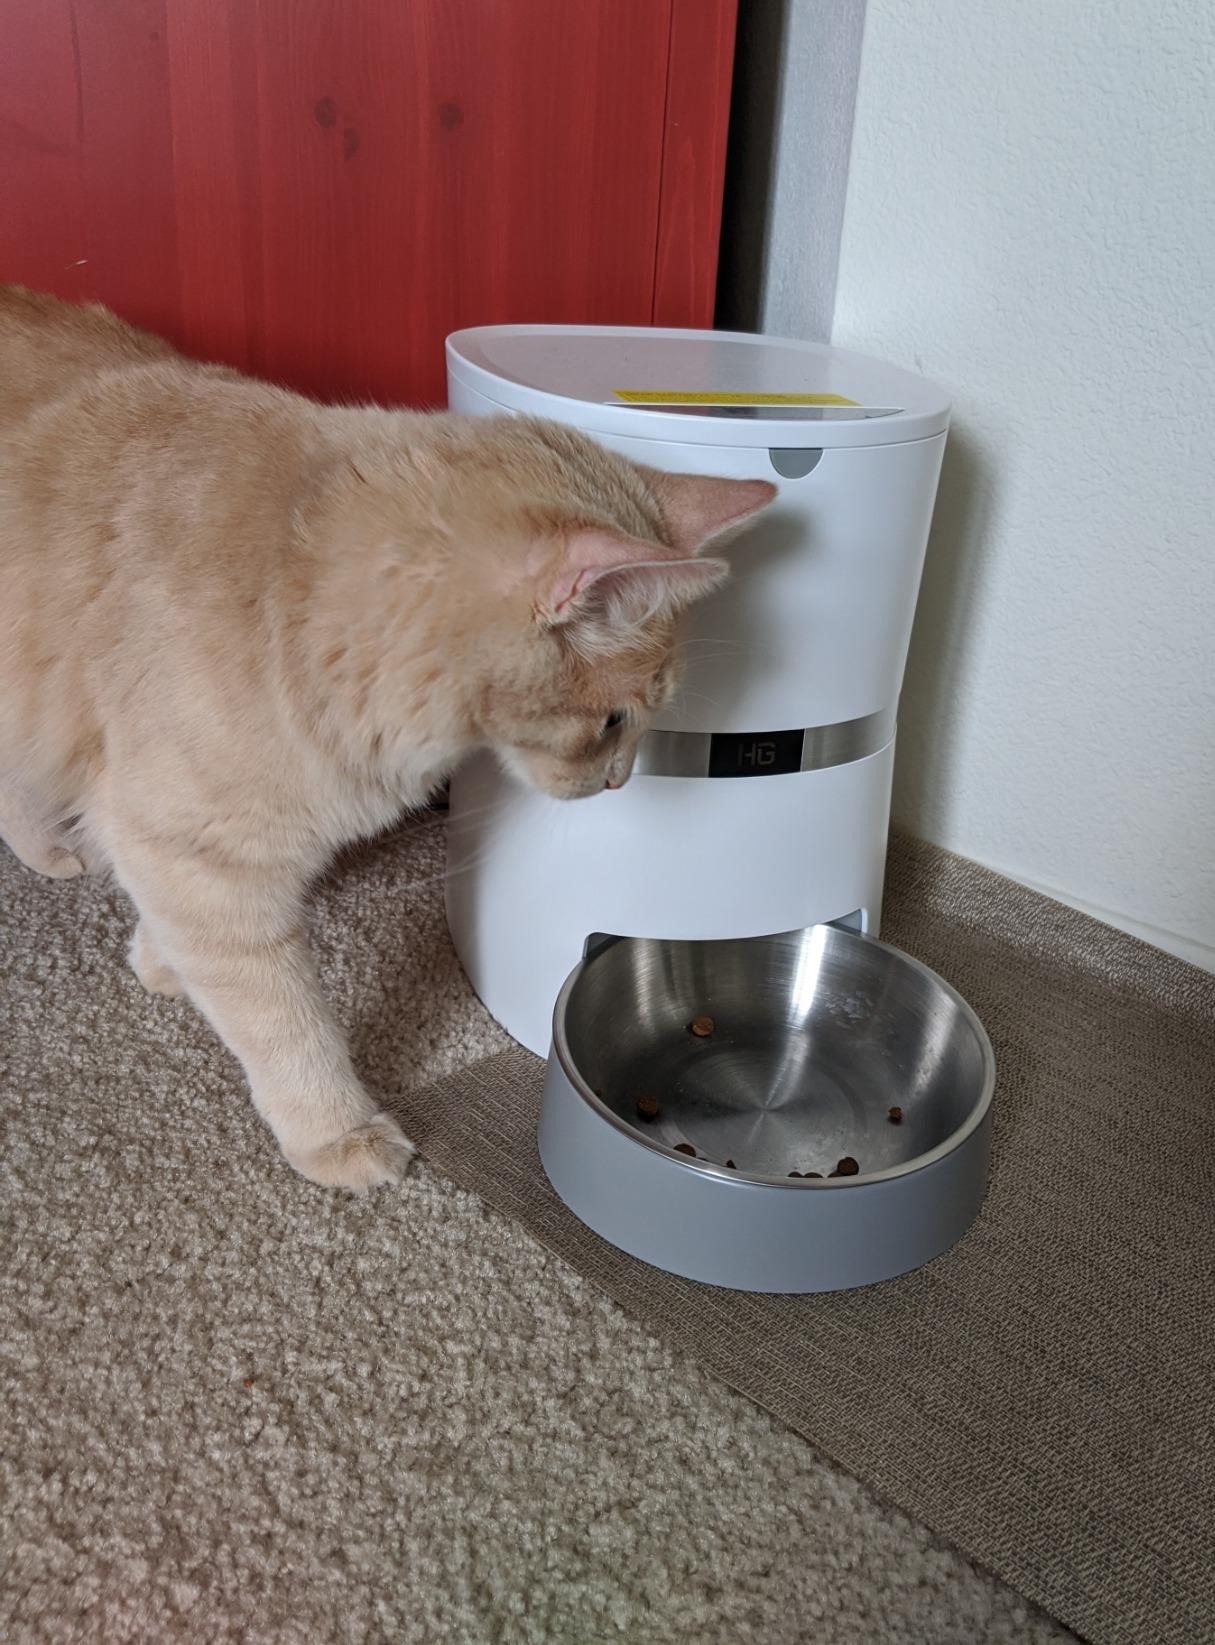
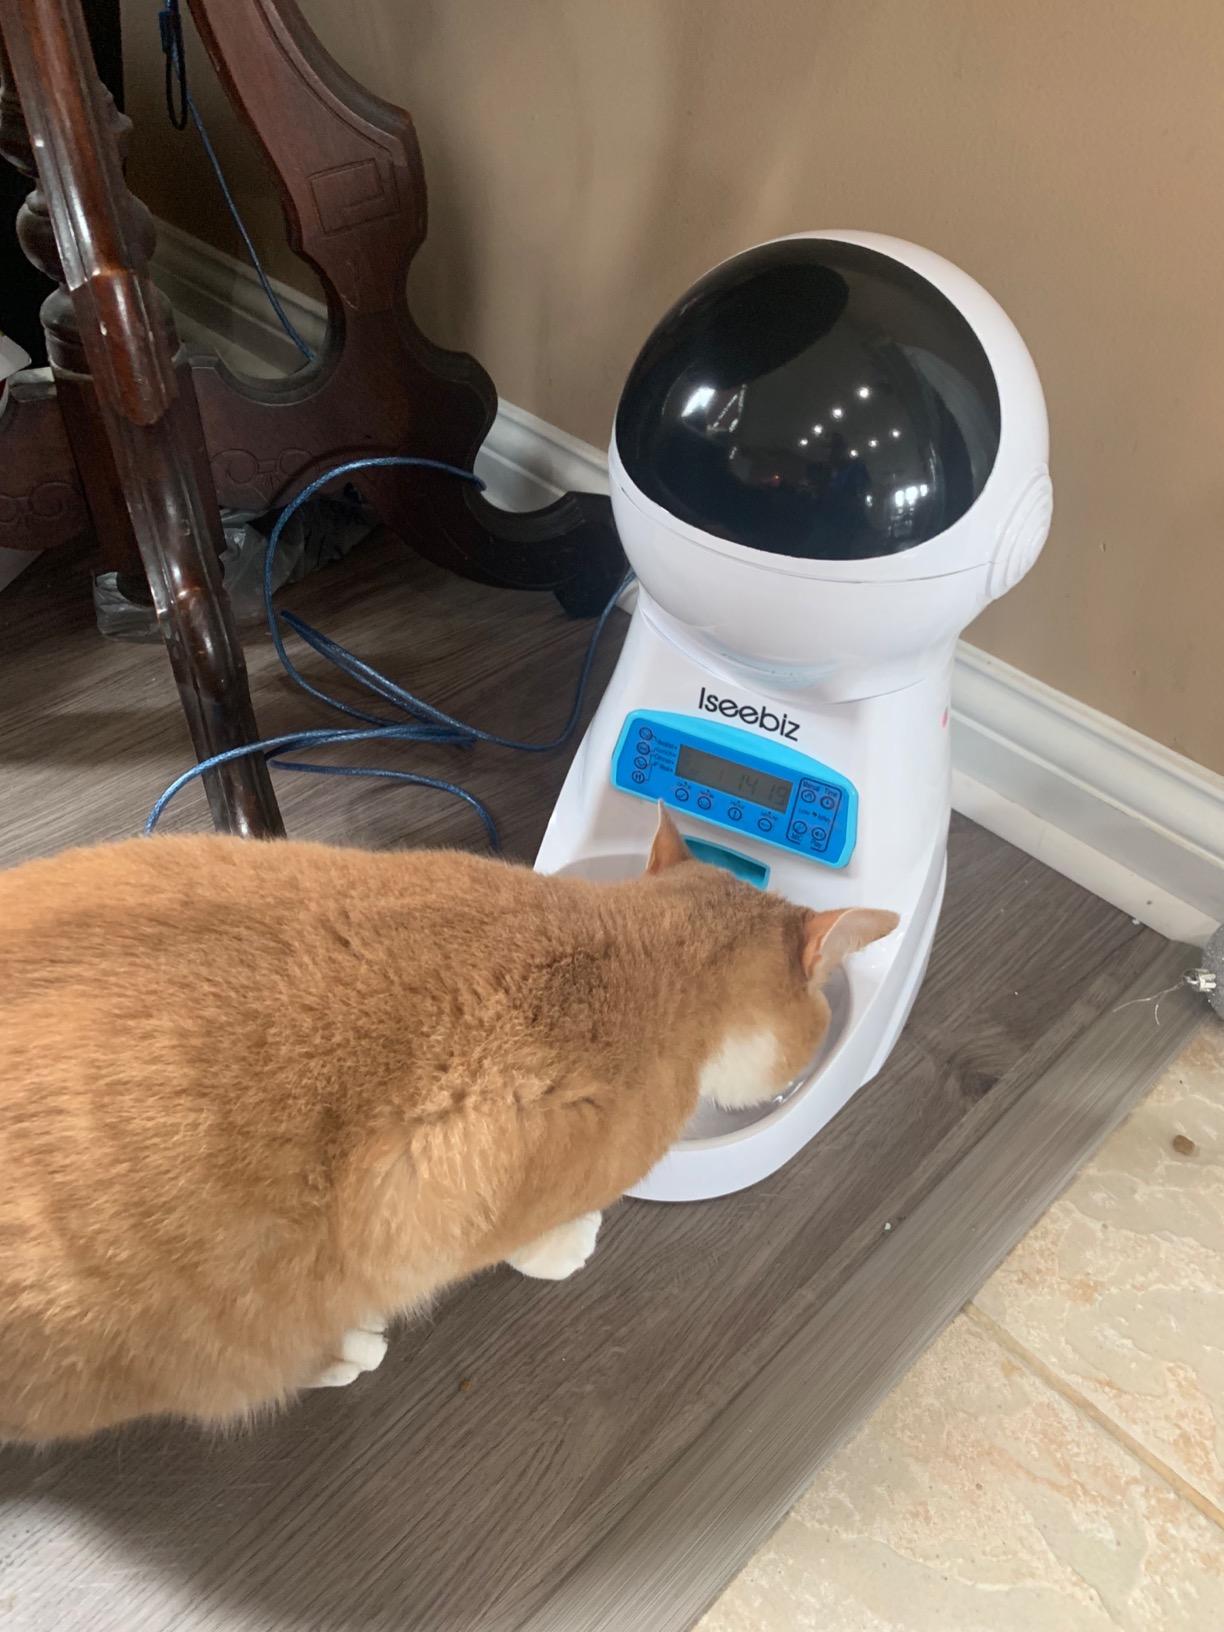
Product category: items_feeder
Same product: no